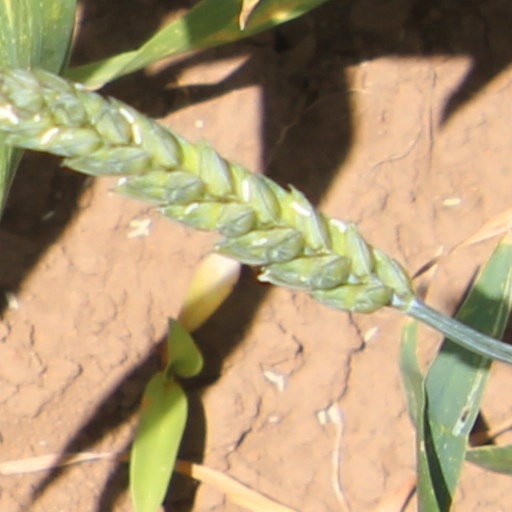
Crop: wheat